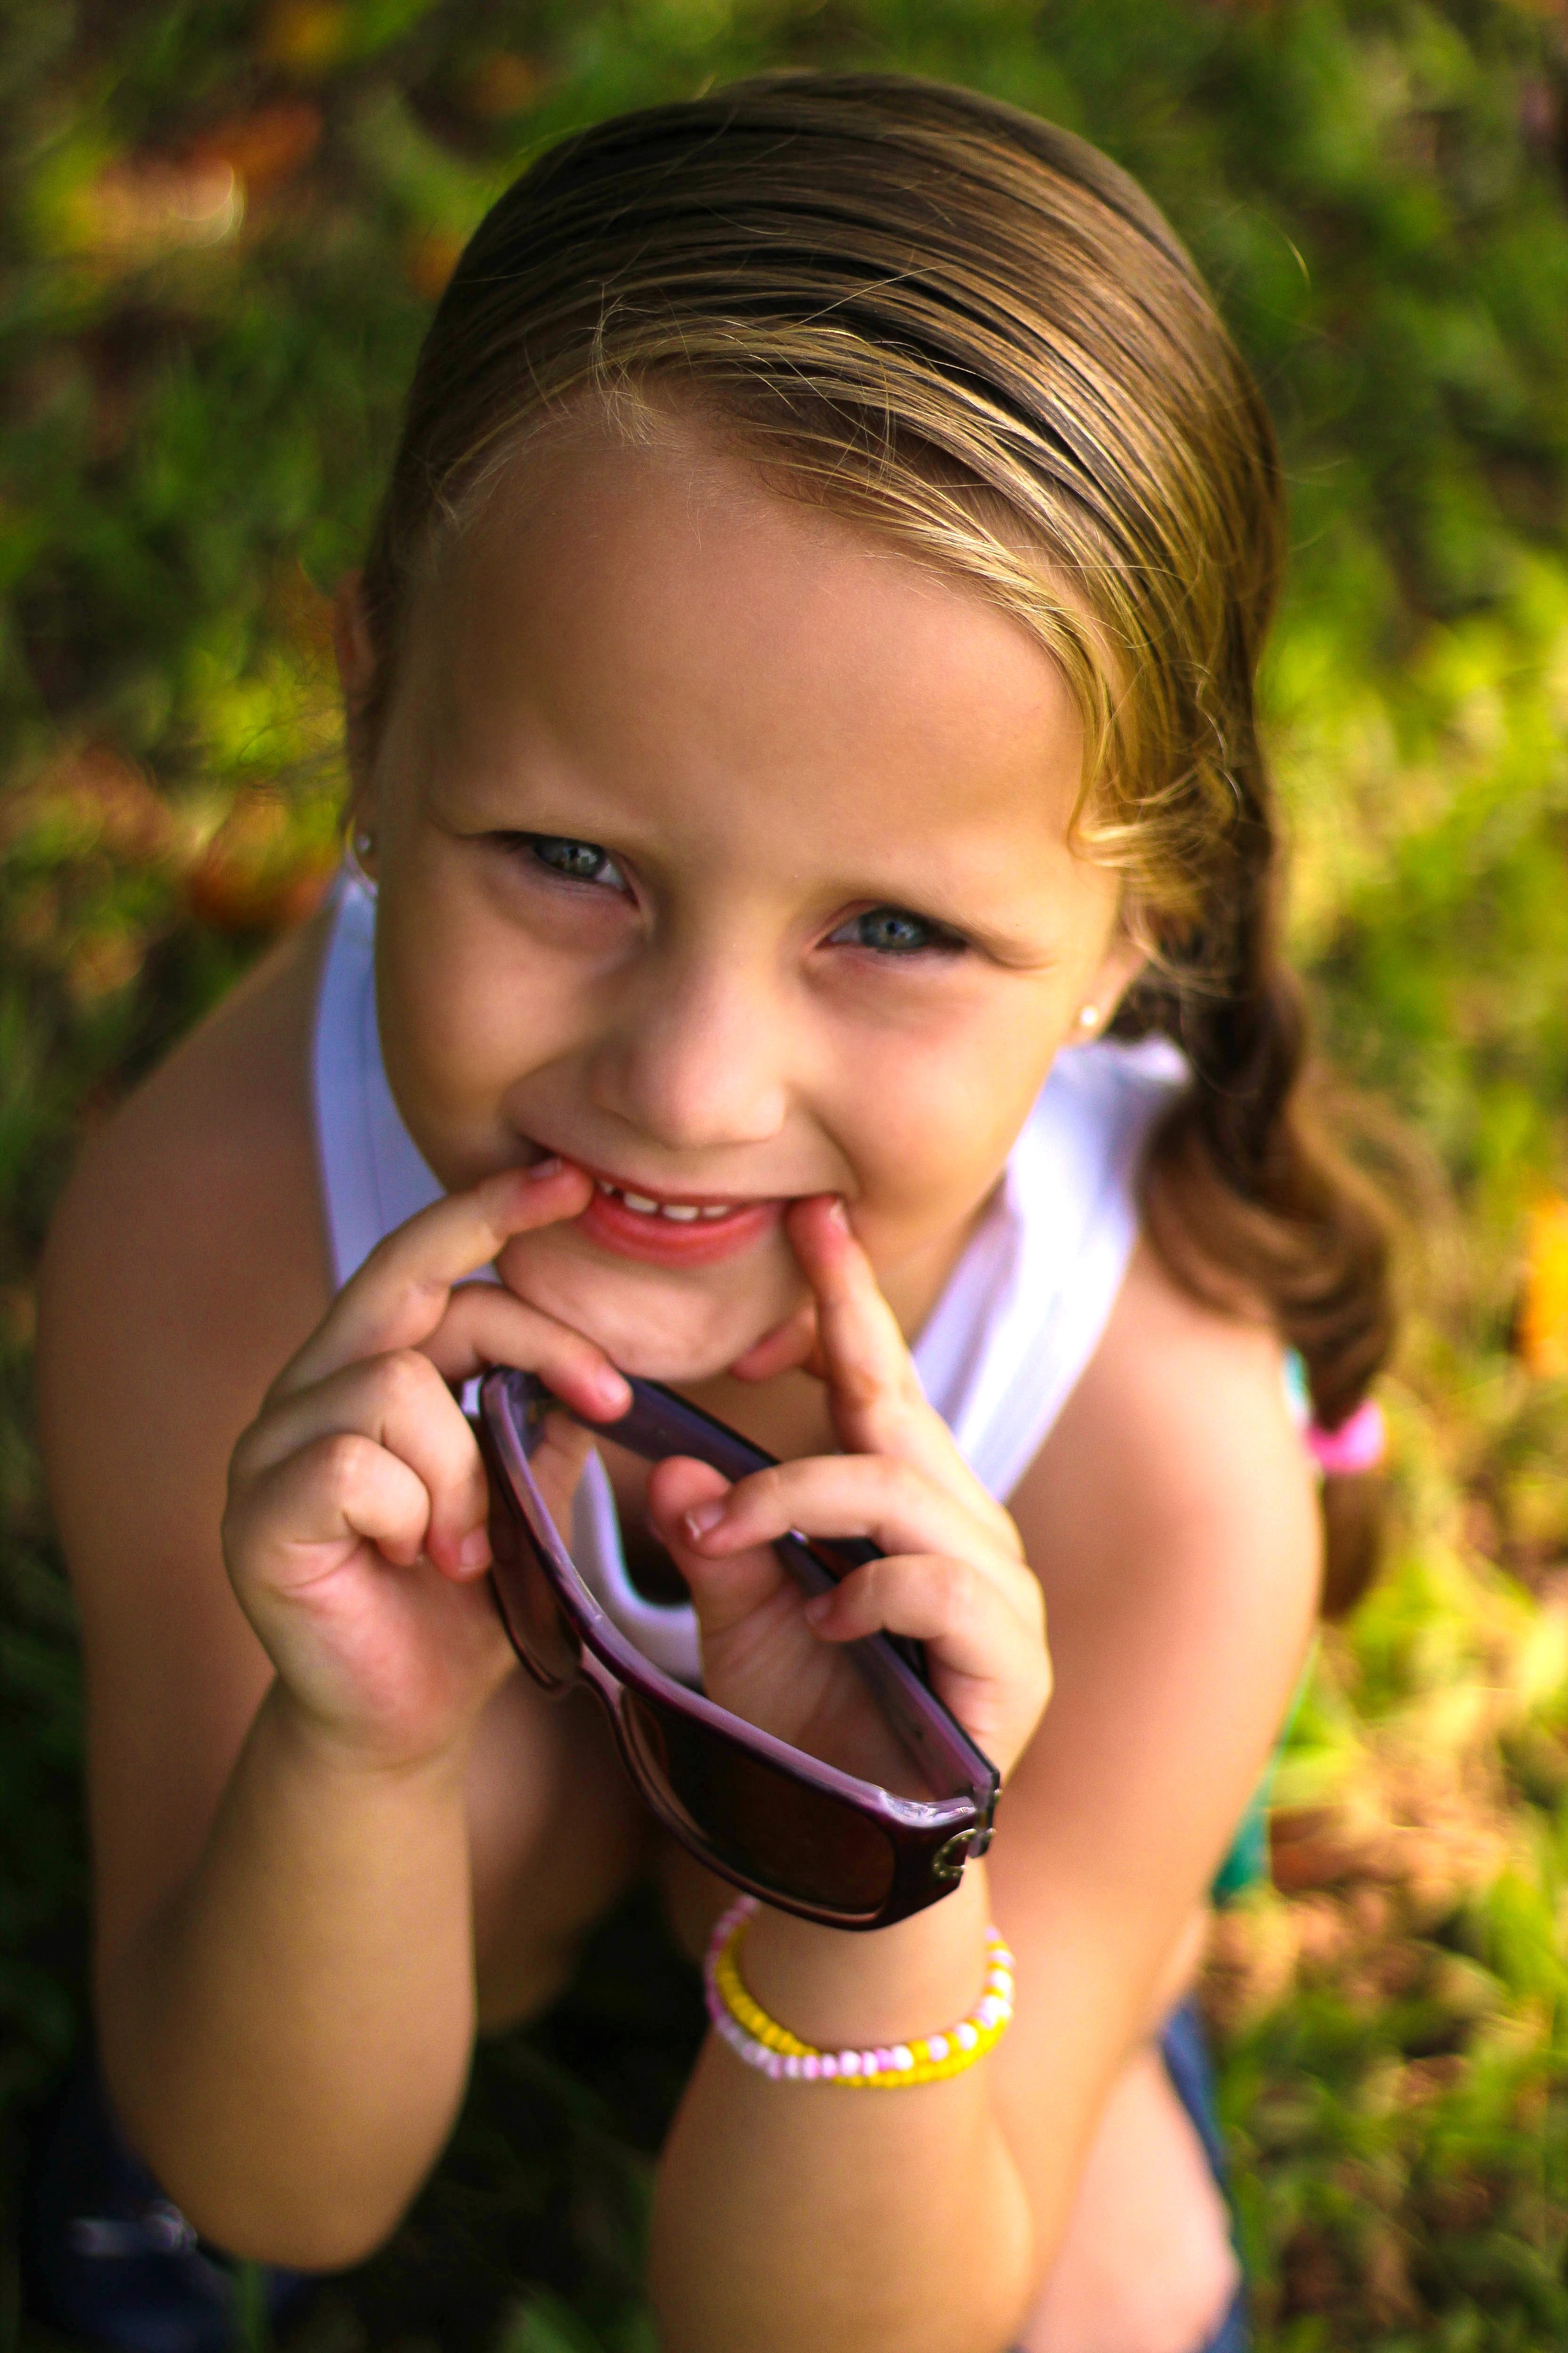
hand, person, people, girl, flower, portrait, model, spring, child, facial expression, smile, human body, eating, fun, infant, toddler, eye, skin, beauty, organ, sweetness, emotion, little girl, portrait photography, playing in the park, human action